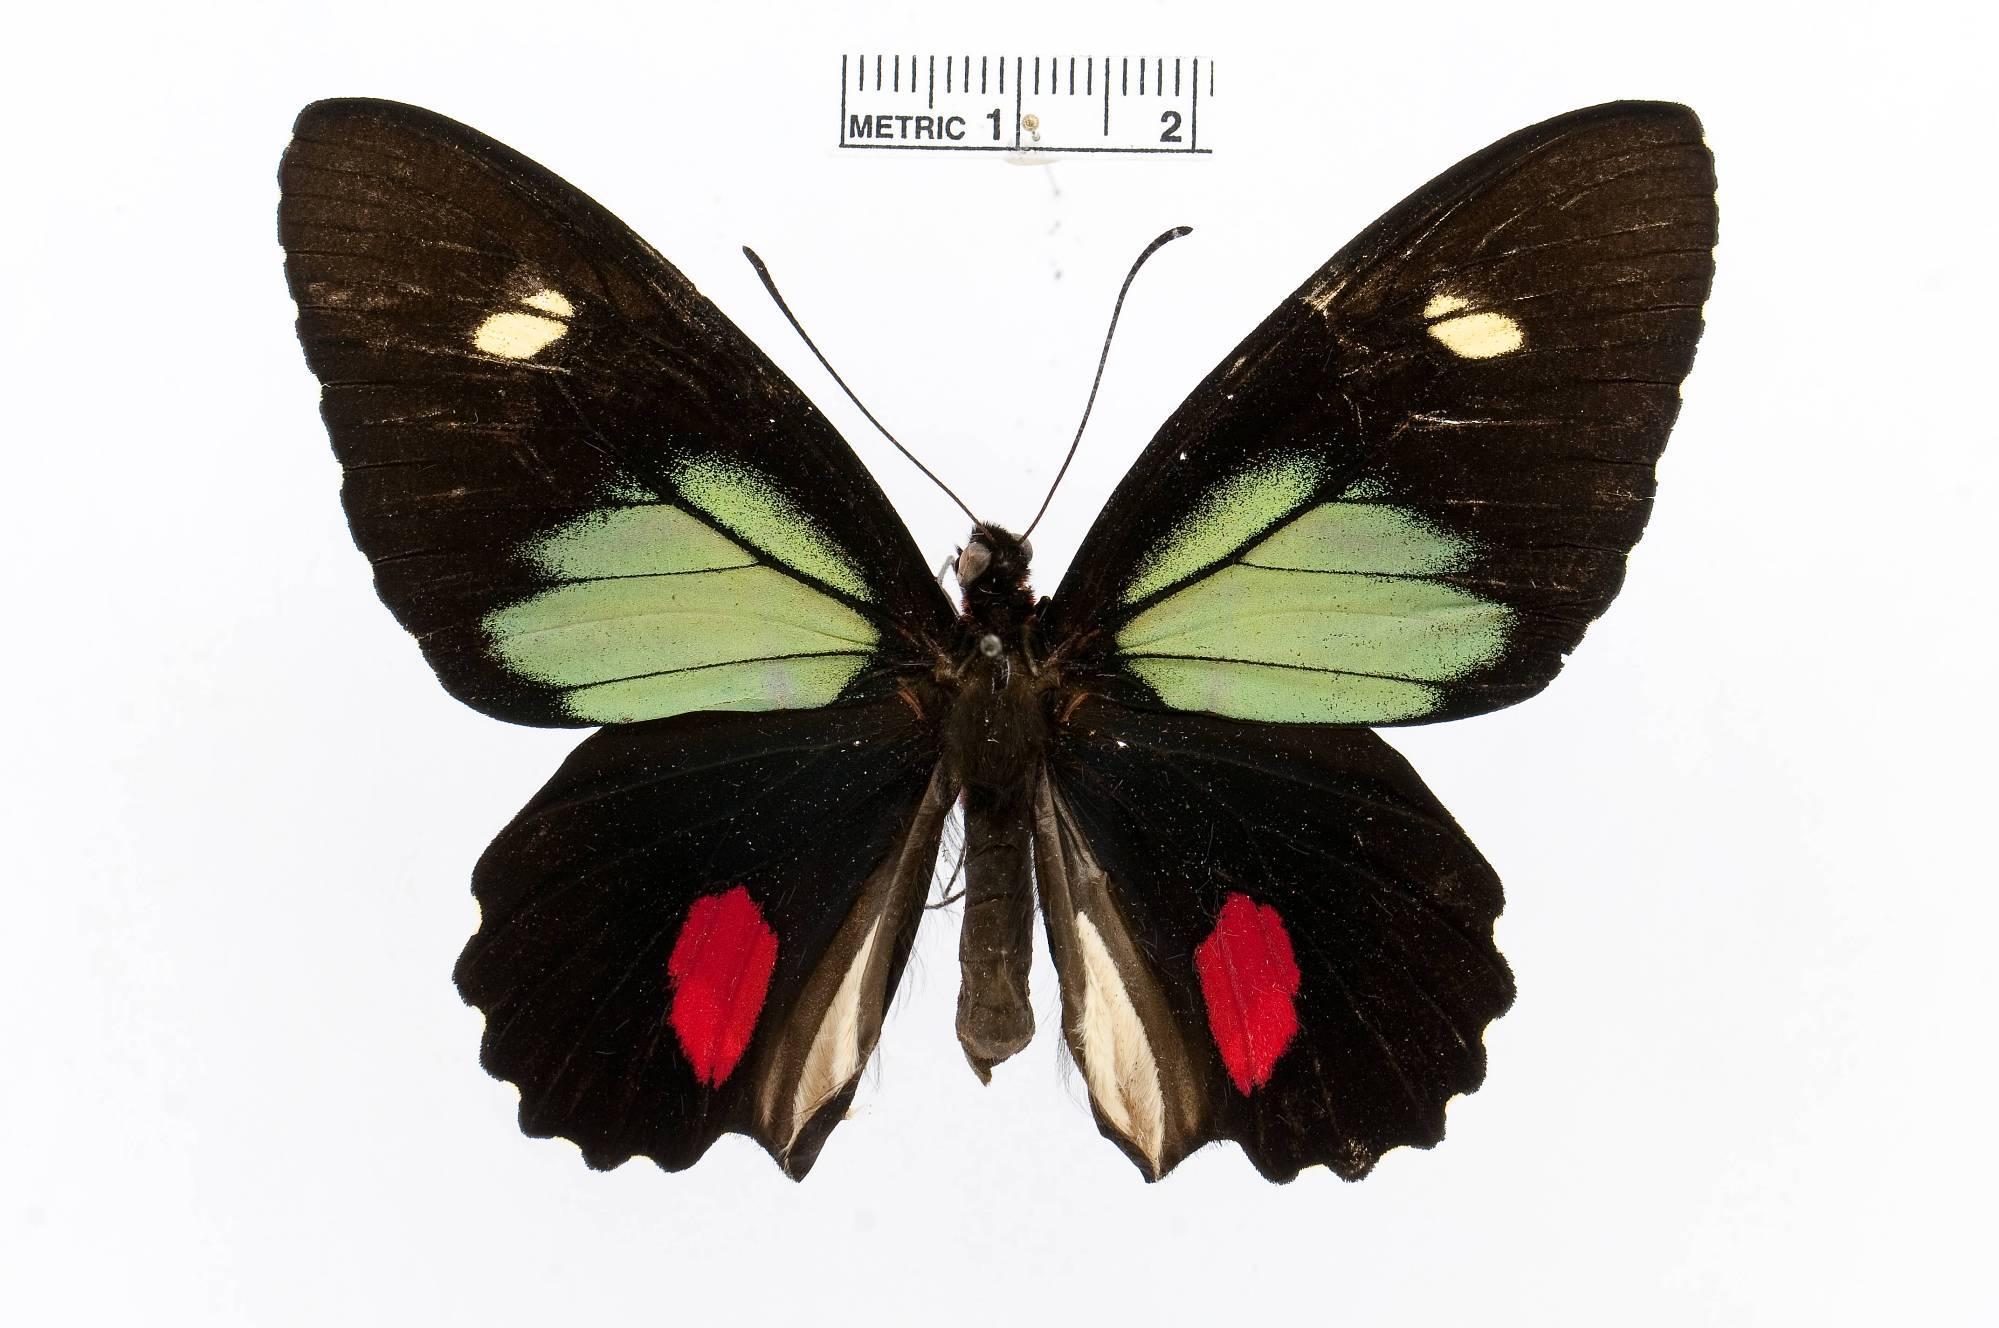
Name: Parides childrenae
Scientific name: Parides childrenae
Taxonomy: Animalia, Arthropoda, Insecta, Lepidoptera, Papilionidae, Papilioninae
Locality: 18 km. W. of La Ceiba, [Not Stated], Honduras
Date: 13 May 1973